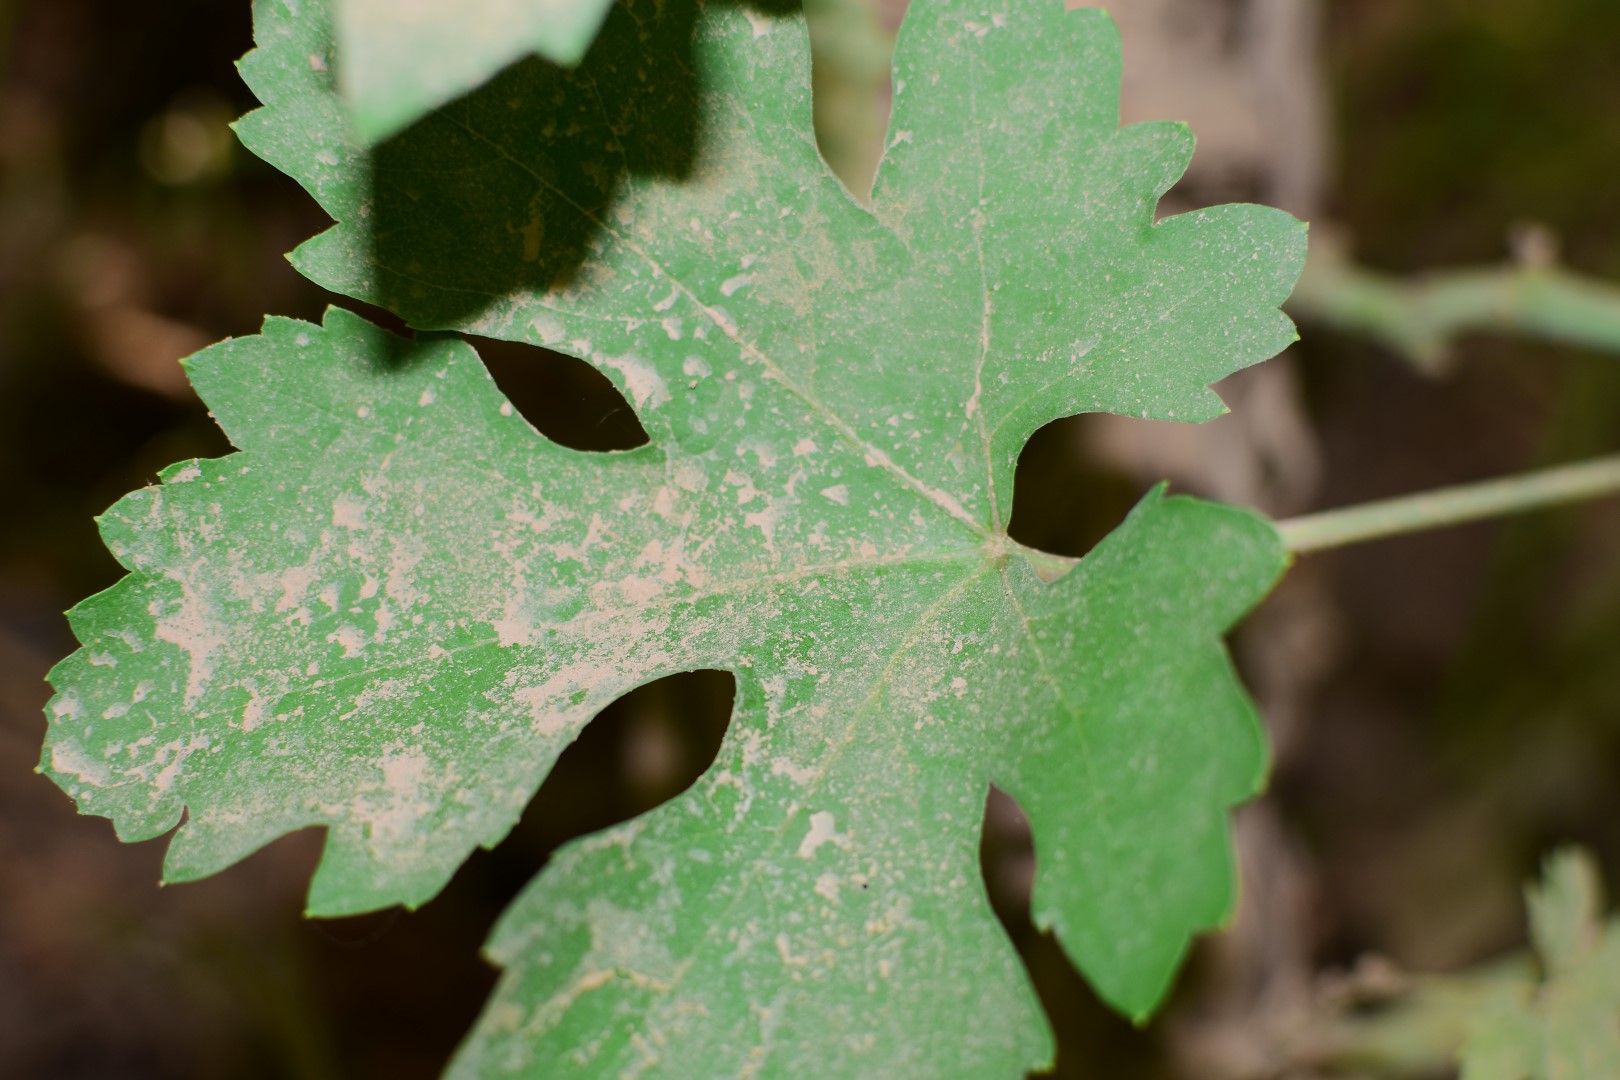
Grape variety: Riasi